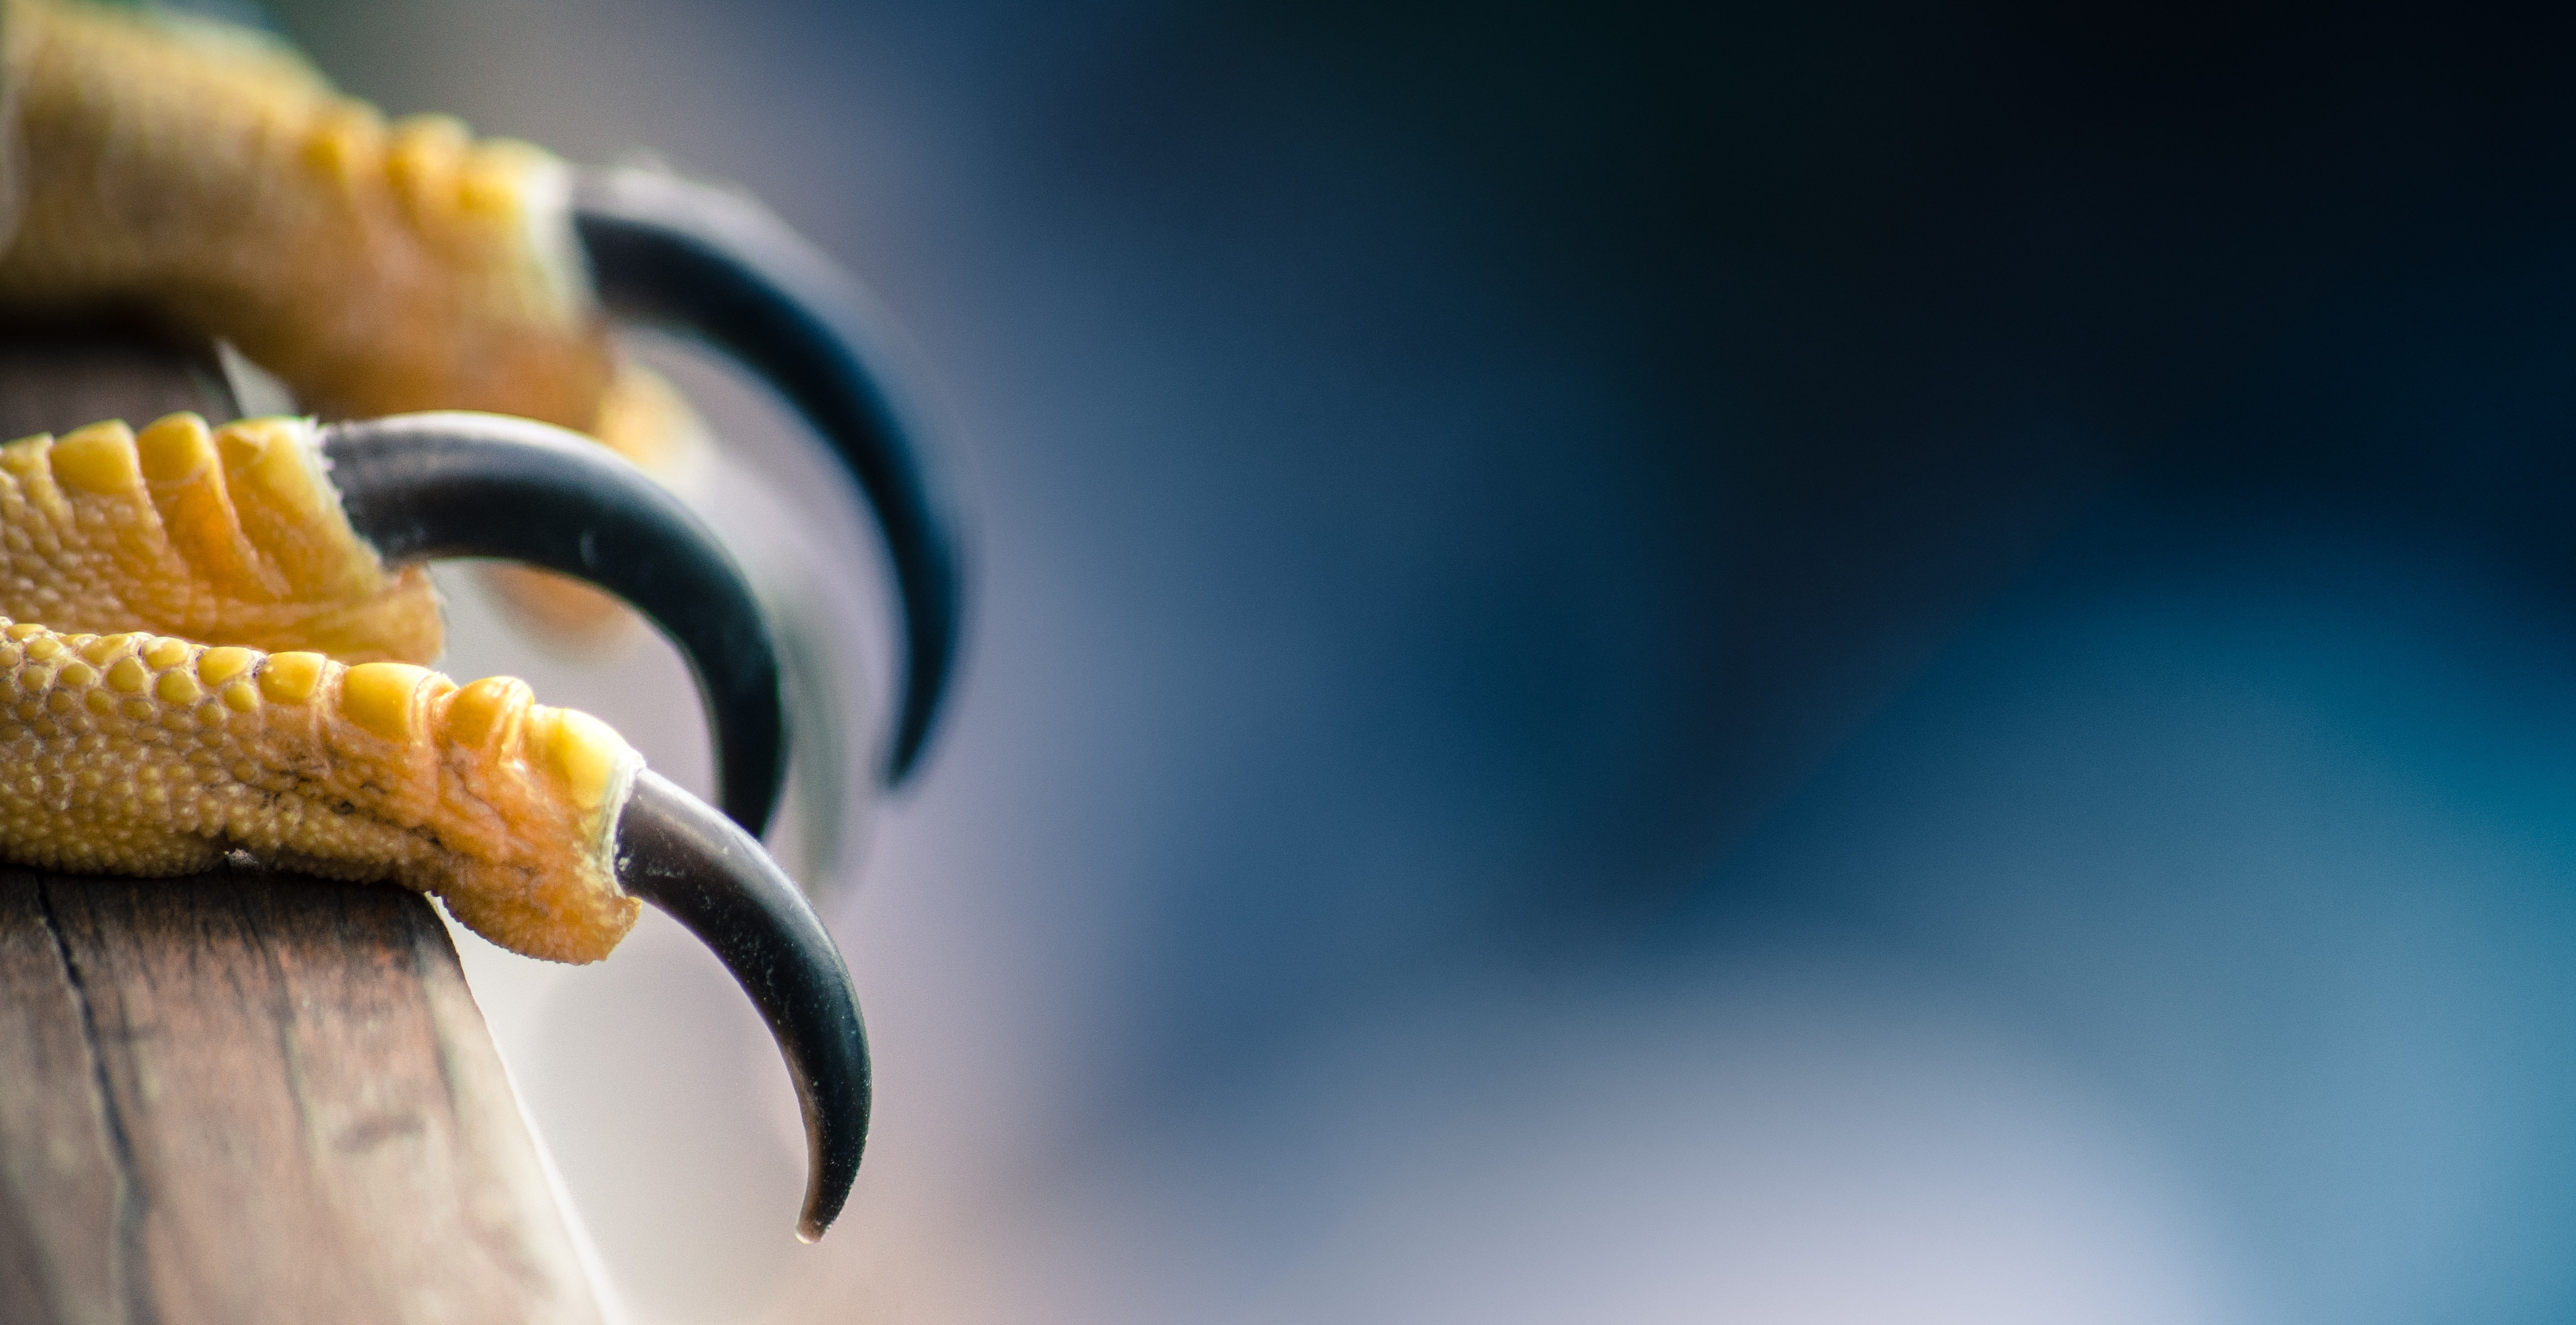
nature, sharp, bird, photography, flower, food, macro, blue, predator, yellow, close up, claws, talons, falcon, macro photography, computer wallpaper